Ambrose Victor Martin

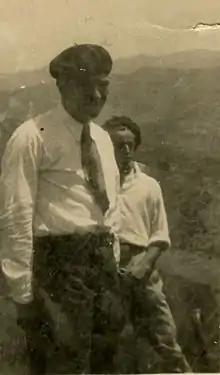
Ambrose Martin in the Basque mountains circa 1924

Ambrose Martin next appeared in Paris, lodging with a band of similarly exiled Catalan nationalists. During this time, he became affiliated with the Catalan nationalist party Estat Català, led by Francesc Macià. He also came into contact with Leopold Kerney, Ireland's pioneering diplomat in France at the time. As his associates in Estat Català planned a military operation to , Ambrose Martin supplied them with Irish republican propaganda and writings on IRA tactics. Martin also assisted with a Basque plan to stage an uprising in coordination with that of Estat Català. On one occasion, Martin had Leopold Kerney forward a request to Dublin for IRA veterans to help "polish furniture" in the Basque Country. During this period, Martin was a key node connecting important figures in the Irish republican movement with their Basque and Catalan nationalist counterparts, who often consciously followed the Irish example. Martin appears to have abandoned the rebellion plot in late 1925 or early 1926, working temporarily in the home of an aristocratic family in Paris. The Catalan plot was eventually foiled by French police, who had been keeping close tabs on the radical exiles from Spain. Martin returned to Argentina in 1927.